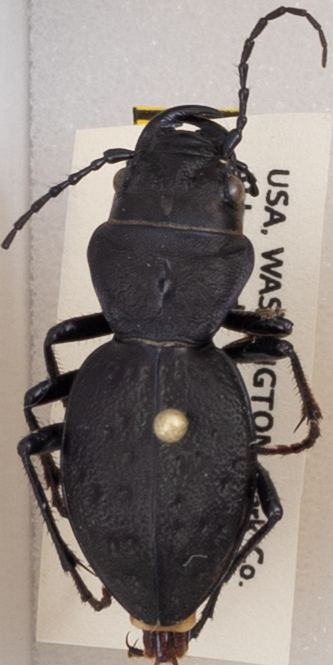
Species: Omus dejeanii
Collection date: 2019-06-25
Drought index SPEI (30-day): -1.362
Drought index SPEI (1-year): -2.09
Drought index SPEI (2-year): -2.09